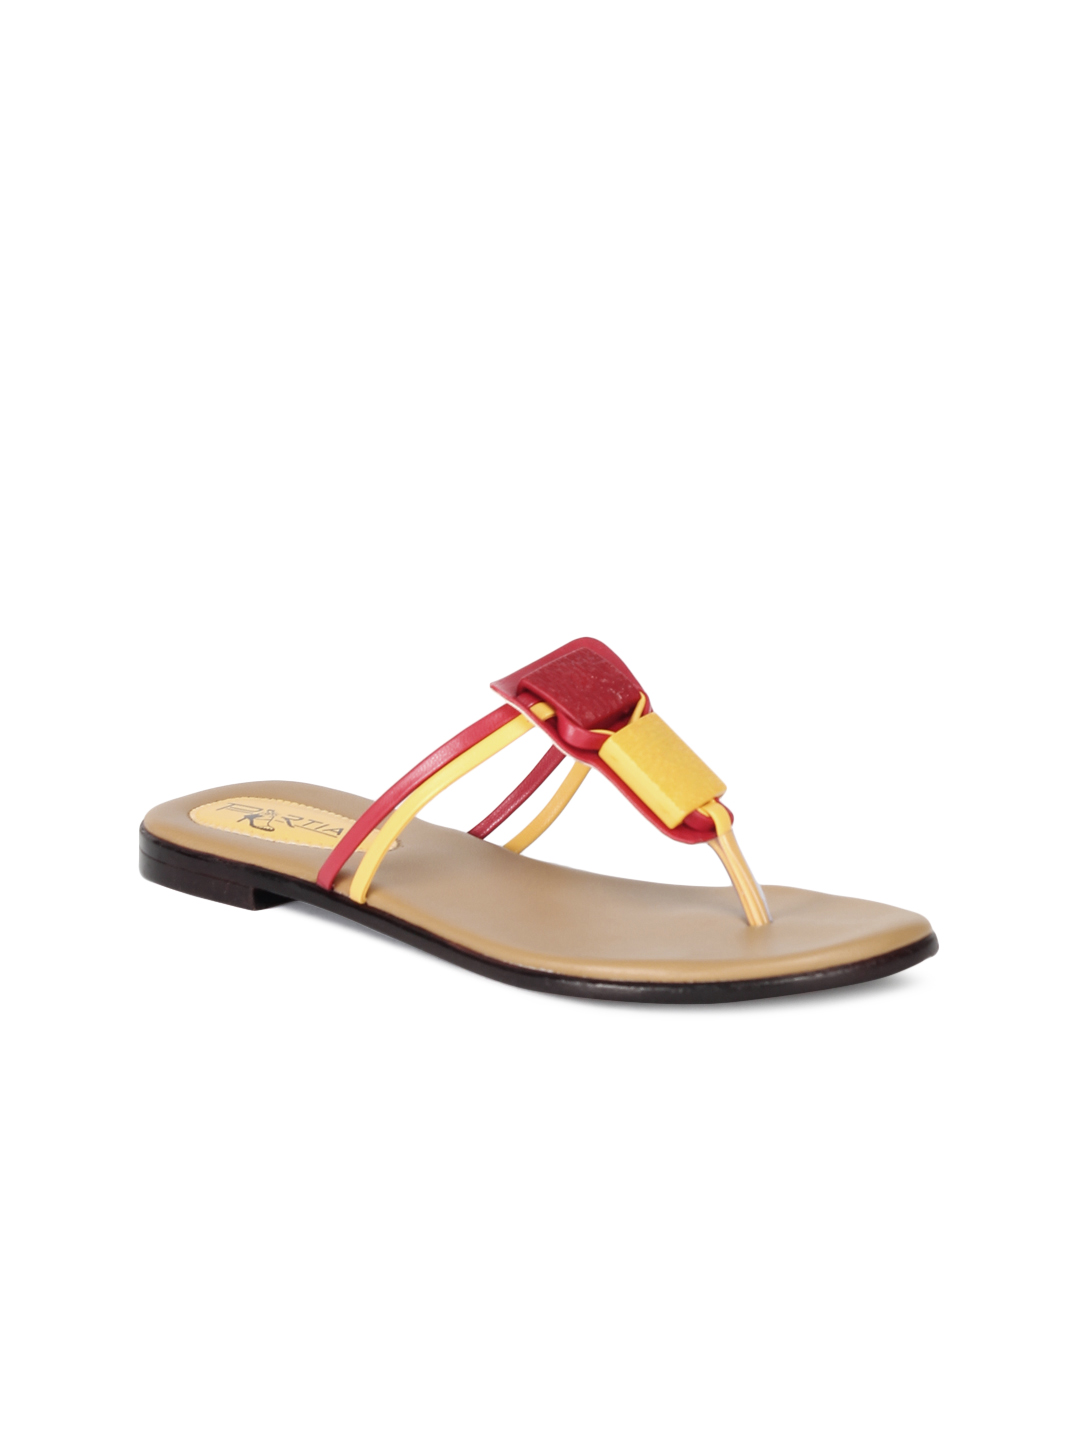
Portia Women Yellow & Red Flats
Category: Footwear / Shoes / Flats
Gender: Women
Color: Red
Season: Fall 2014
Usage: Casual